Harry Nathan, 1st Baron Nathan

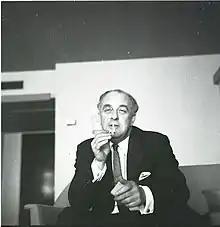
Baron Nathan during a 1962 visit to Israel

Harry Louis Nathan, 1st Baron Nathan, (2 February 1889 – 23 October 1963) was a British politician, who represented first the Liberal Party, and then from 1934 onwards the Labour Party. He served two London seats non-consecutively and while serving the second seat was elevated to the House of Lords (by the creation of his peerage); five years later he served in two positions consecutively as a government minister in the Attlee Ministry until 1948.